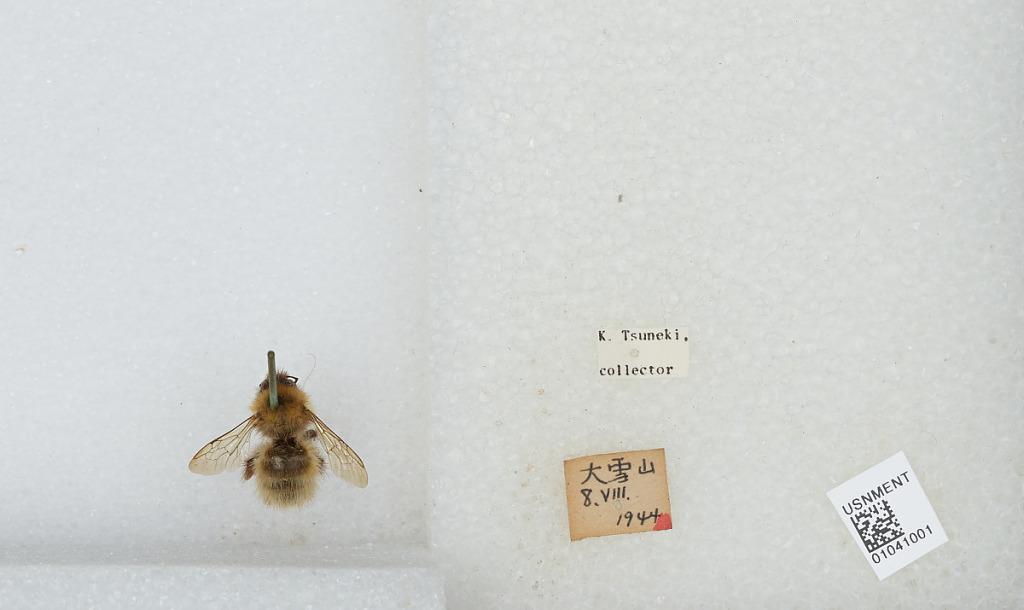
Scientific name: Bombus sp.
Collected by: K. Tsuneki
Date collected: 1944-8-8
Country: Japan
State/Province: Hokkaido
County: Kamikawa
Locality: Daisetsuzan